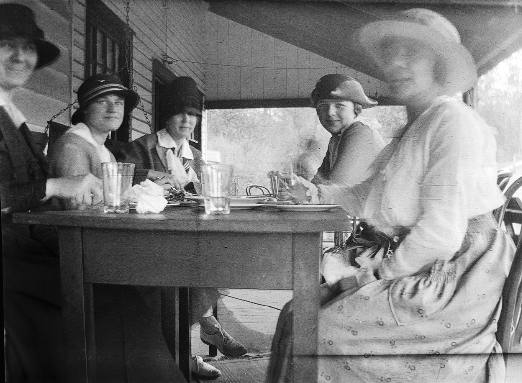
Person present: Yes